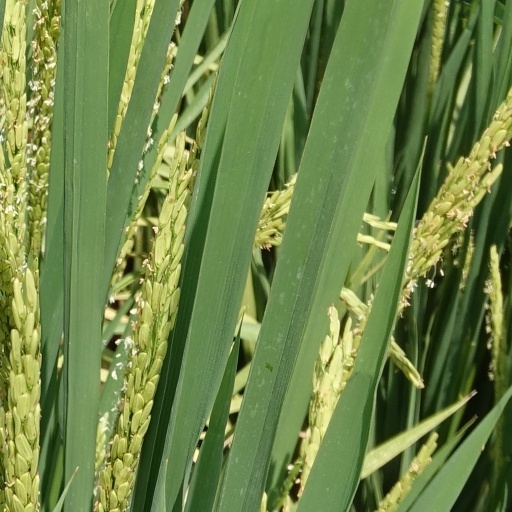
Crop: rice